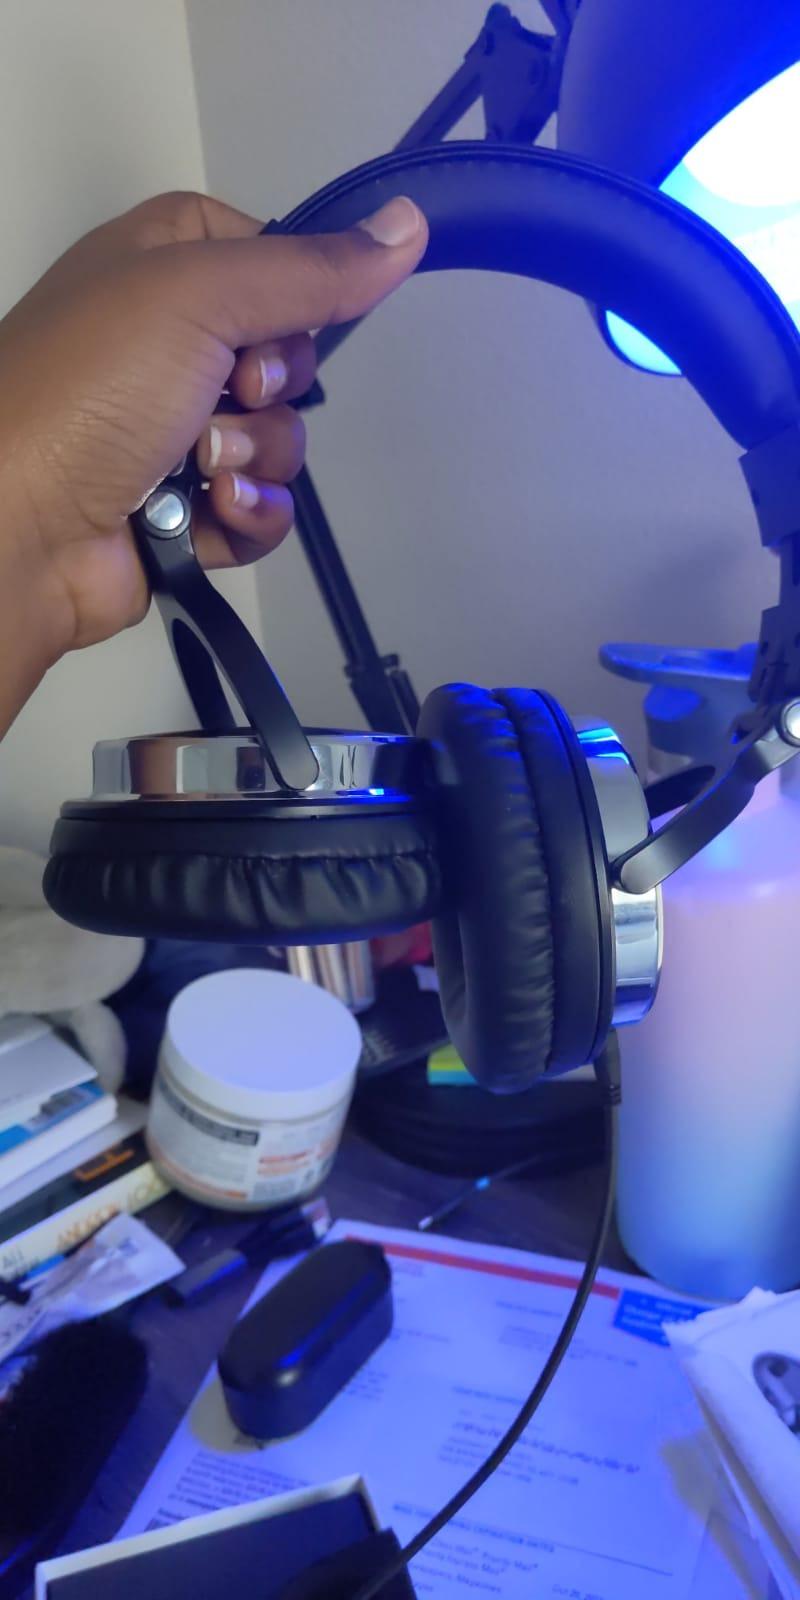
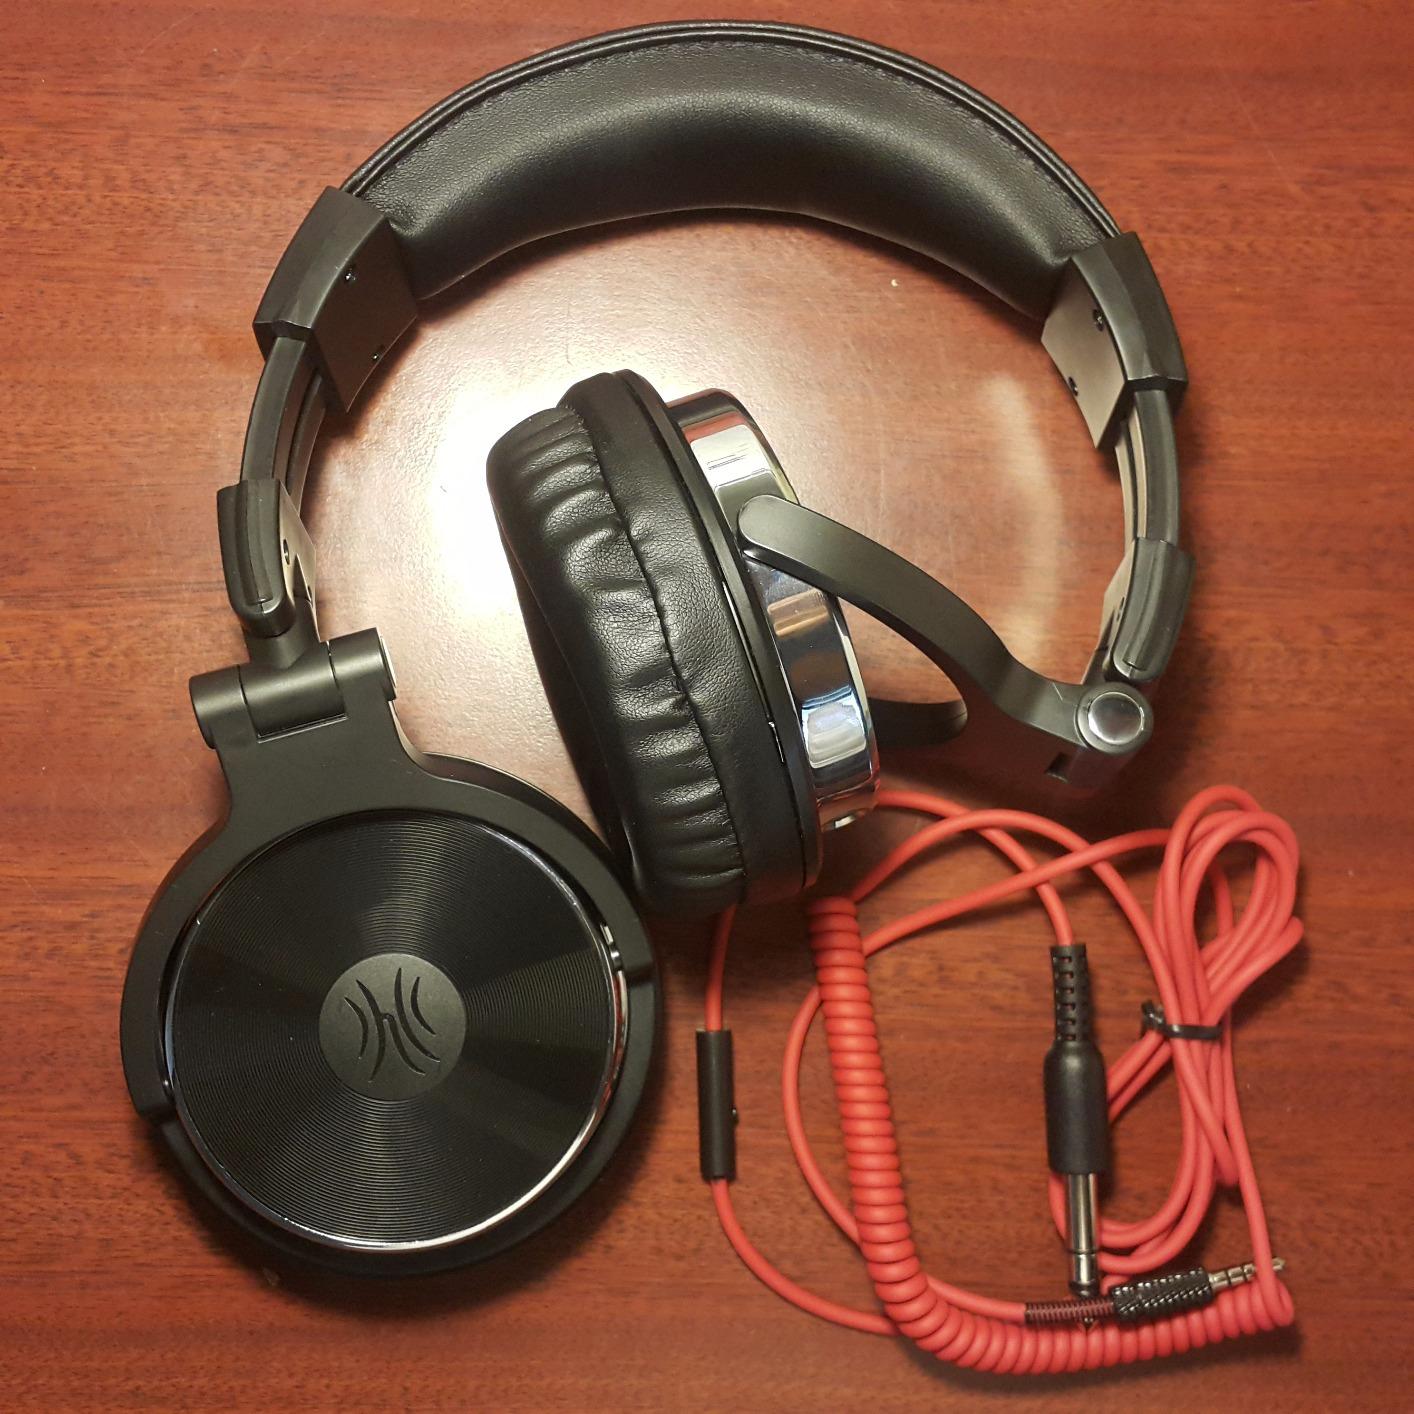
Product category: headphones
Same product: yes